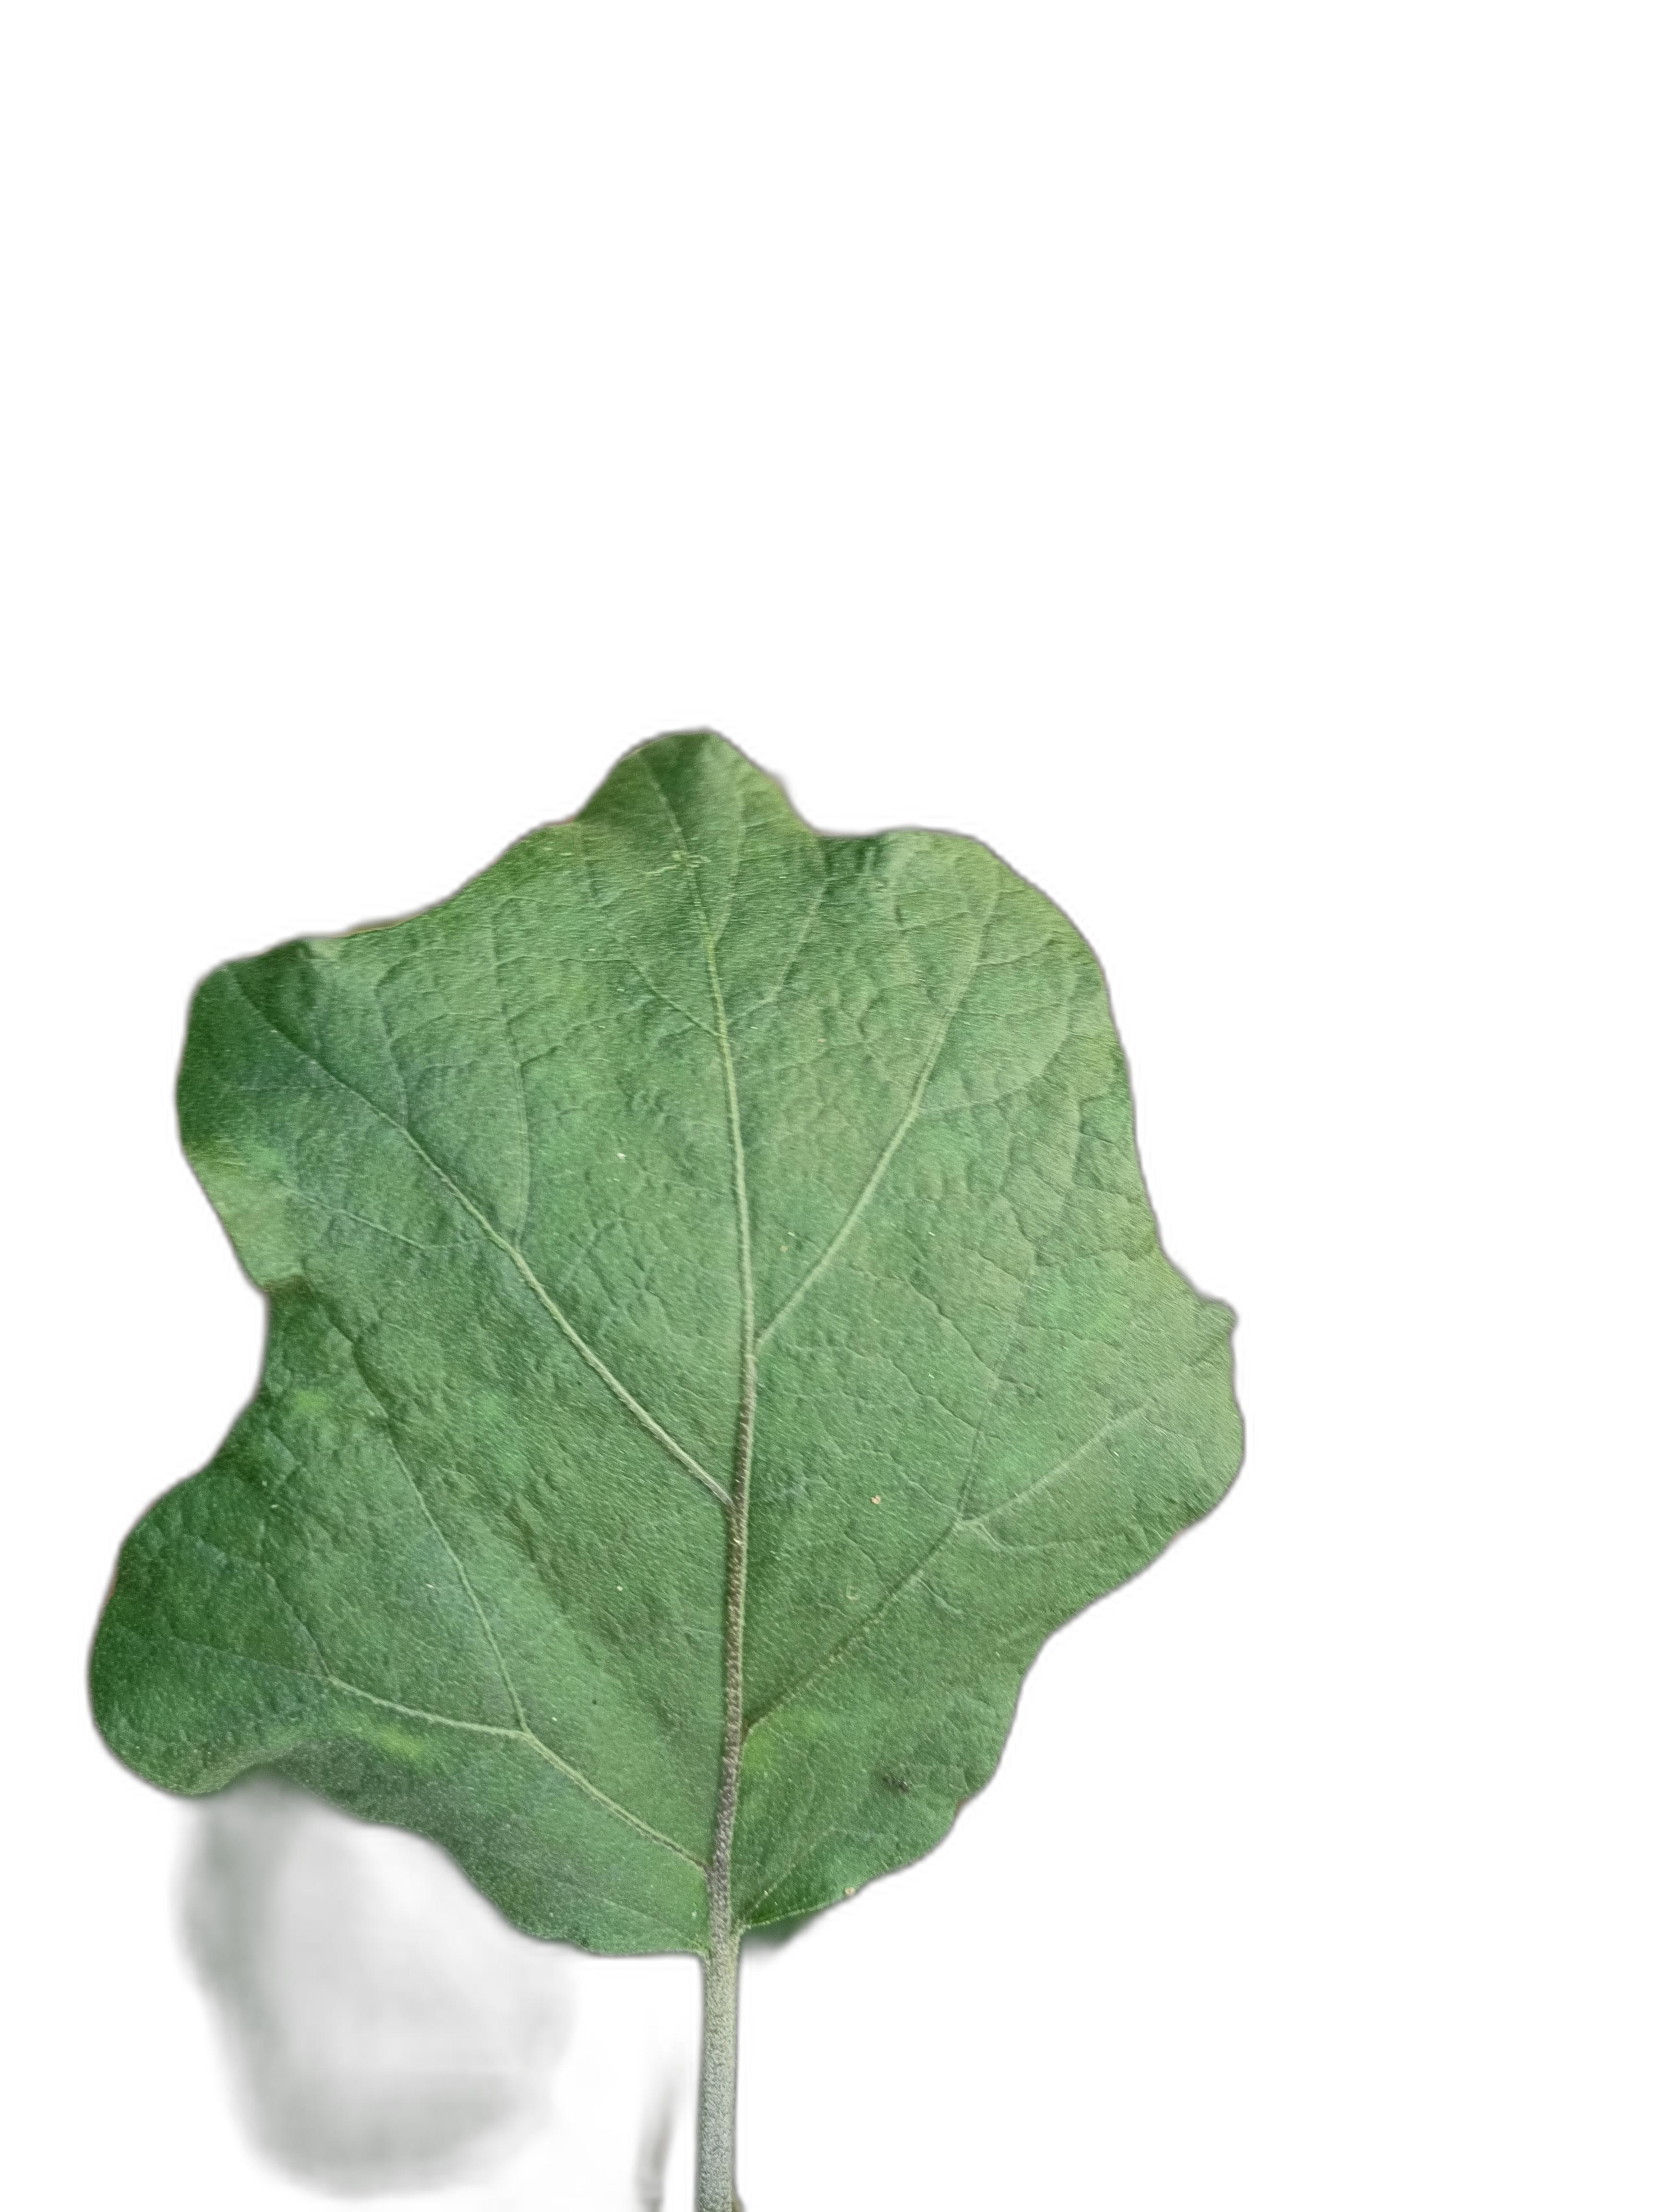
Label: Healthy Leaf